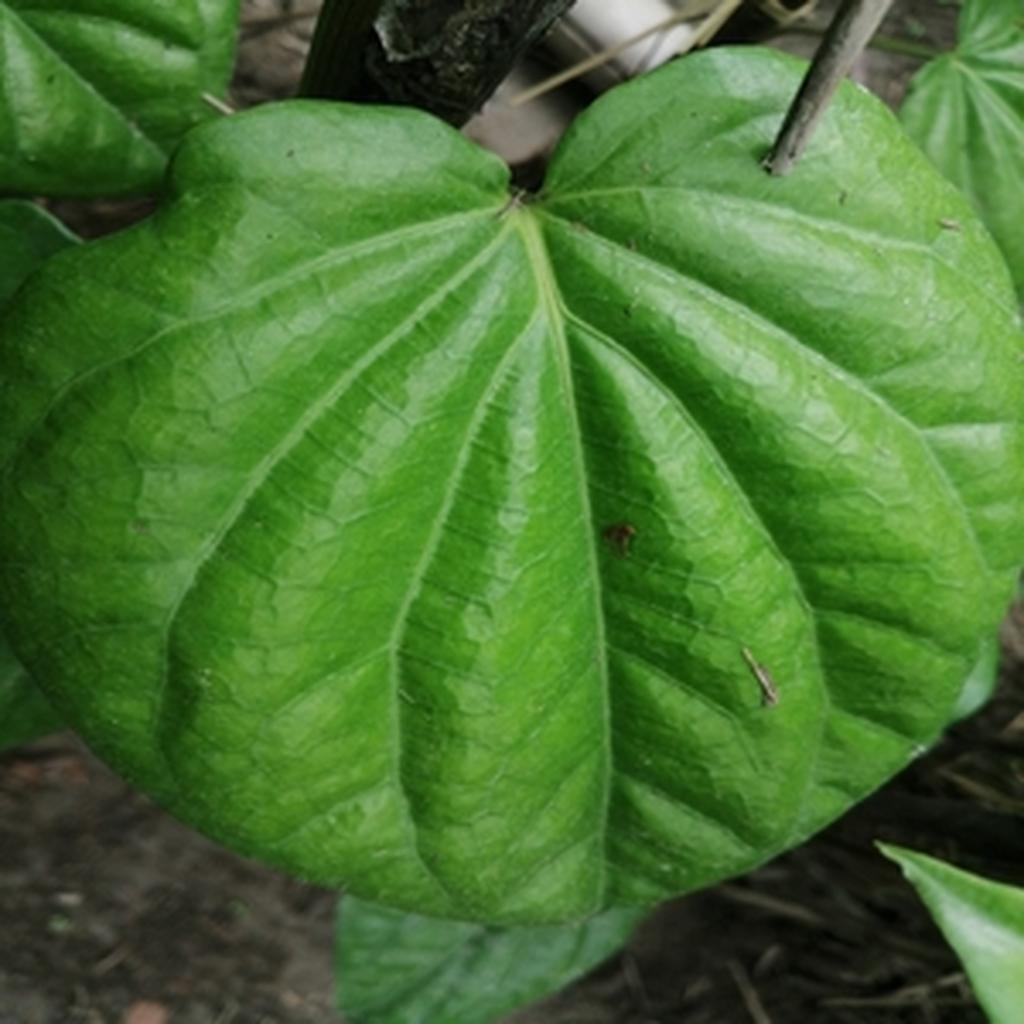
Label: Healthy_Leaf